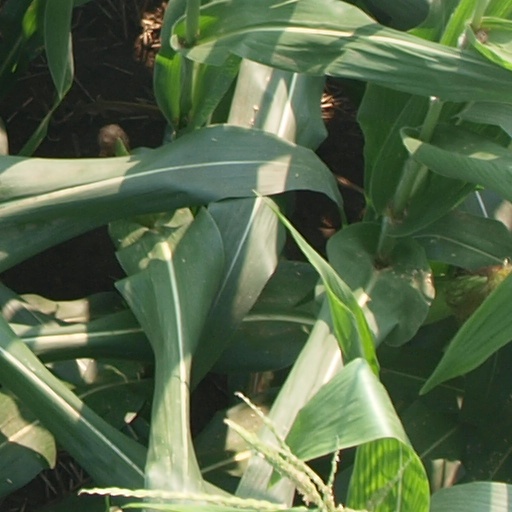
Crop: maize; corn